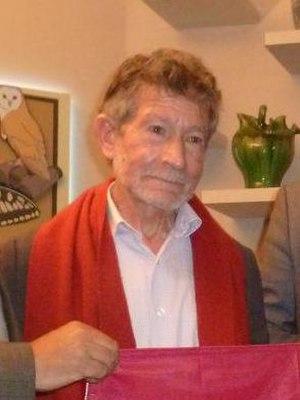
Carlos Soria Fontán, né le 5 février 1939 à Ávila, est un alpiniste espagnol qui est connu pour avoir gravi de nombreux sommets malgré son âge avancé. Il a ainsi réalisé les ascensions de 12 montagnes de plus de 8 000 mètres après ses 60 ans :